Sika Manu

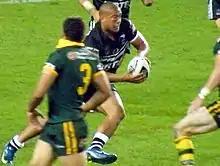
Manu playing for the Kiwis

Manu made his New Zealand national rugby league team debut in 2008. He was named in the Tongan and New Zealand training squads for the 2008 Rugby League World Cup. In October 2008 he was named in the final 24-man Kiwi squad and was part of the team that went on to win the tournament.